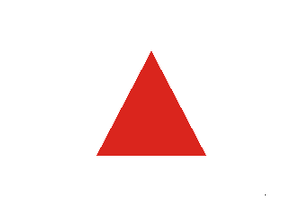
Il y a deux corps d'armée de l'armée de l'Union appelée IVe corps pendant la guerre de Sécession. Ce sont des unités distinctes, l'une servant dans l'armée du Potomac et dans le département de la Virginie sur le théâtre oriental, 1862–1863, l'autre dans l'armée du Cumberland, sur le théâtre occidental, 1863-1865.